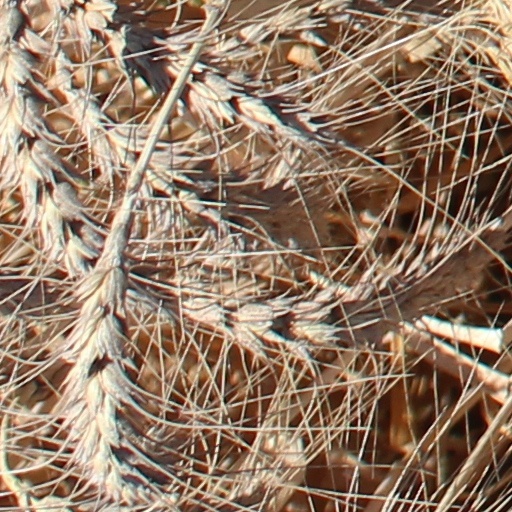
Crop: wheat